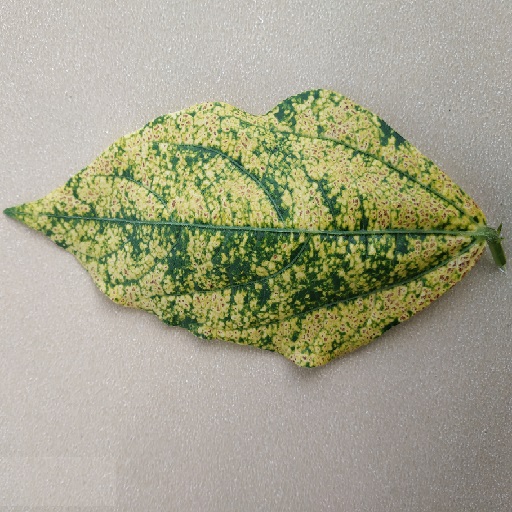
Label: Yellow Mosaic